Schenley Quadrangle

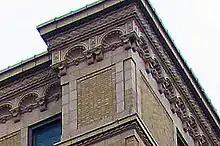
Detail of the scalloped cornice on Bruce Hall, one of the Schenley Quadrangle residences at the University of Pittsburgh

Bruce Hall houses 212 primarily first year male and female students in four- and six-person suites. Starting in 2014–2015, Bruce Hall became home to the College of Business Administration's first year student Living Learning Community. The building is named for Robert Bruce, the first chancellor after the university was renamed from the Pittsburgh Academy to the Western University of Pennsylvania. Until 1978, Bruce Hall served as a university office building; at that time, those offices were relocated to Posvar Hall, thereby allowing Bruce Hall to be converted into student housing.